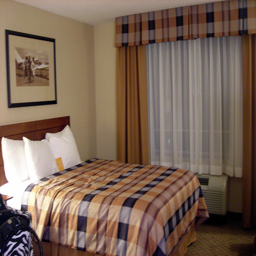
A picture of a clean hotel room.
A bedroom has matching checkered bedspread and curtains.
A hotel room in yellow and blue plaid with bed and window.
A hotel room is shown with plaid decor.
A double bed is below a painting beside a large window.